Beta distribution

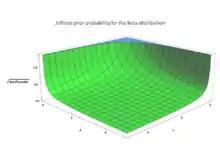
Jeffreys prior probability for the beta distribution: the square root of the determinant of Fisher's information matrix: formula_427 is a function of the trigamma function ψ of shape parameters α, β

The beta distribution has been applied in acoustic analysis to assess damage to gears, as the kurtosis of the beta distribution has been reported to be a good indicator of the condition of a gear. Kurtosis has also been used to distinguish the seismic signal generated by a person's footsteps from other signals. As persons or other targets moving on the ground generate continuous signals in the form of seismic waves, one can separate different targets based on the seismic waves they generate. Kurtosis is sensitive to impulsive signals, so it's much more sensitive to the signal generated by human footsteps than other signals generated by vehicles, winds, noise, etc. Unfortunately, the notation for kurtosis has not been standardized. Kenney and Keeping use the symbol γ for the excess kurtosis, but Abramowitz and Stegun use different terminology. To prevent confusion between kurtosis (the fourth moment centered on the mean, normalized by the square of the variance) and excess kurtosis, when using symbols, they will be spelled out as follows: